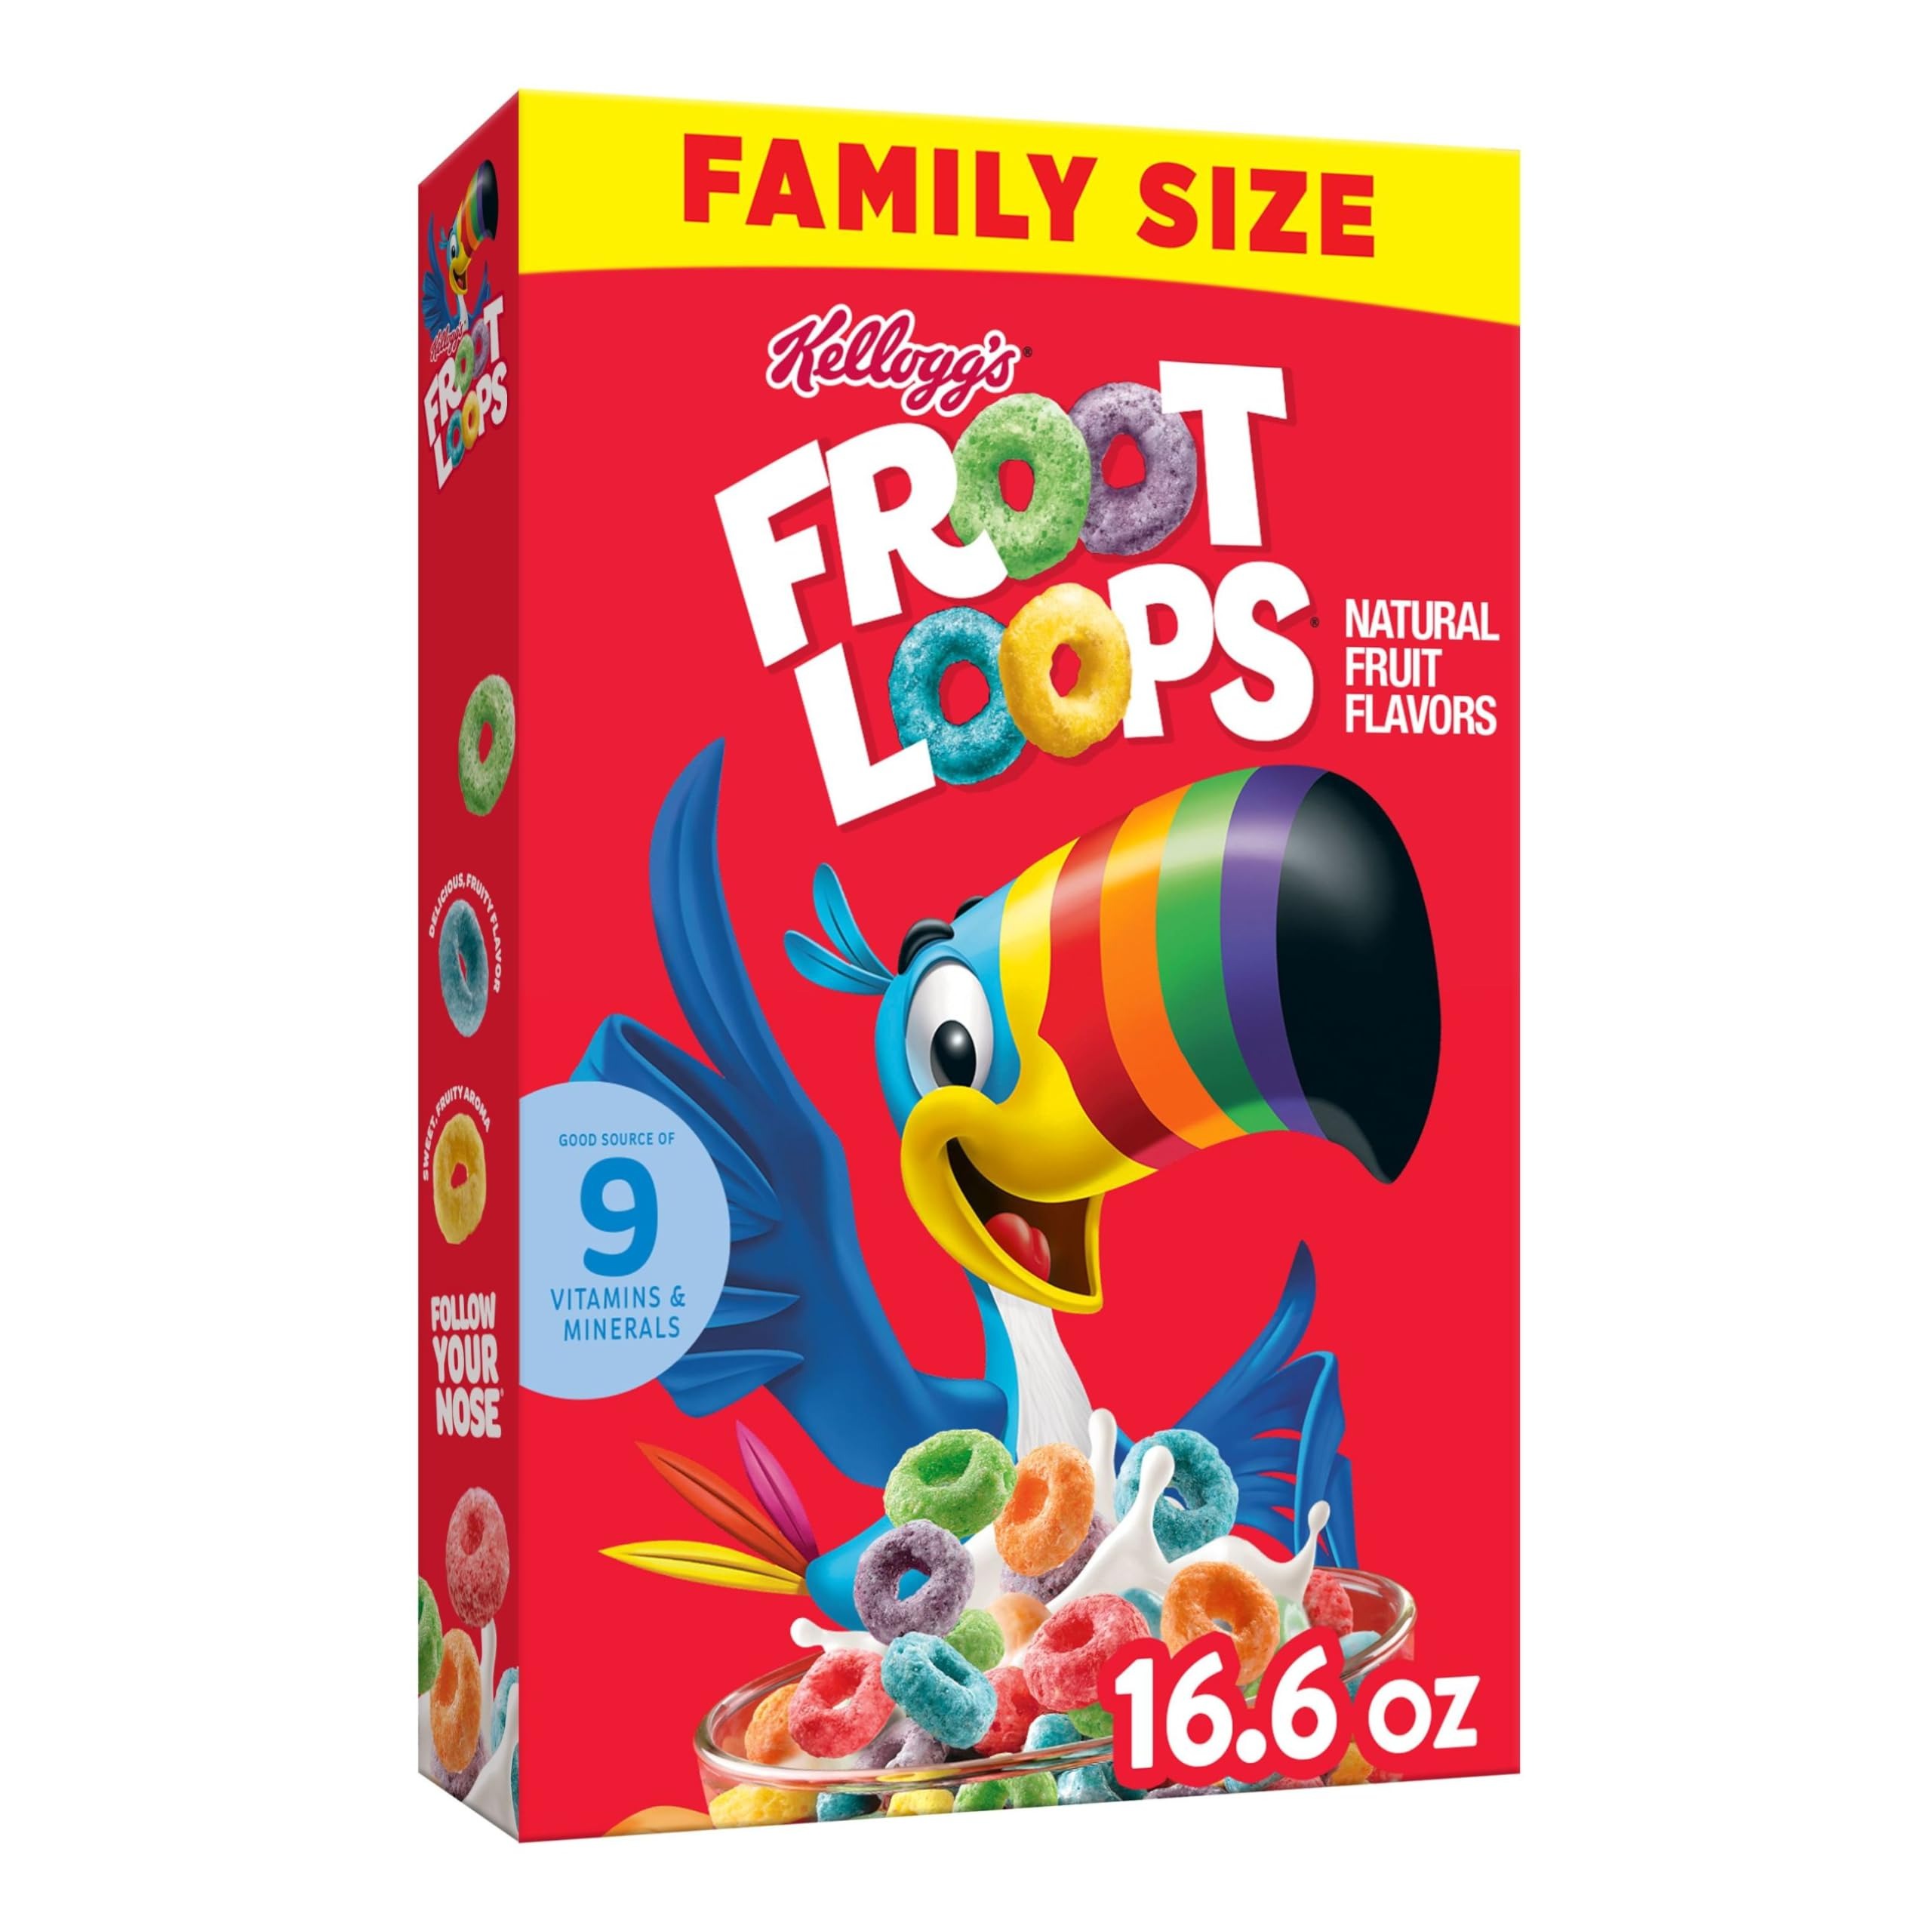
Item Name: Kellogg’s Froot Loops Breakfast Cereal, Kids Cereal, Family Breakfast, Family Size, Original, 16.6oz Box (1 Box)
Bullet Point 1: Kellogg’s is partnering with Penguin Random House to provide two free books when you purchase one participating Kellogg's cereal and one participating partner product; Go to feedingreading.com for details; Packaging may vary
Bullet Point 2: Crispy loops with fruity flavors help bring smiles to busy mornings; Enjoy Froot Loops in the morning with your favorite milk and breakfast sides
Bullet Point 3: Good source of 9 vitamins and minerals; Excellent source of Vitamin C; 15g whole grain per serving; Kosher Pareve; Contains wheat ingredients
Bullet Point 4: Enjoy with or without your favorite milk; Makes a tasty treat at work, as a school snack, or a quick dinner
Bullet Point 5: Includes 1, 16.6oz family-size box of Kellogg's Froot Loops cereal; Packaged for freshness and great taste
Value: 16.6
Unit: Ounce

Price: 4.73